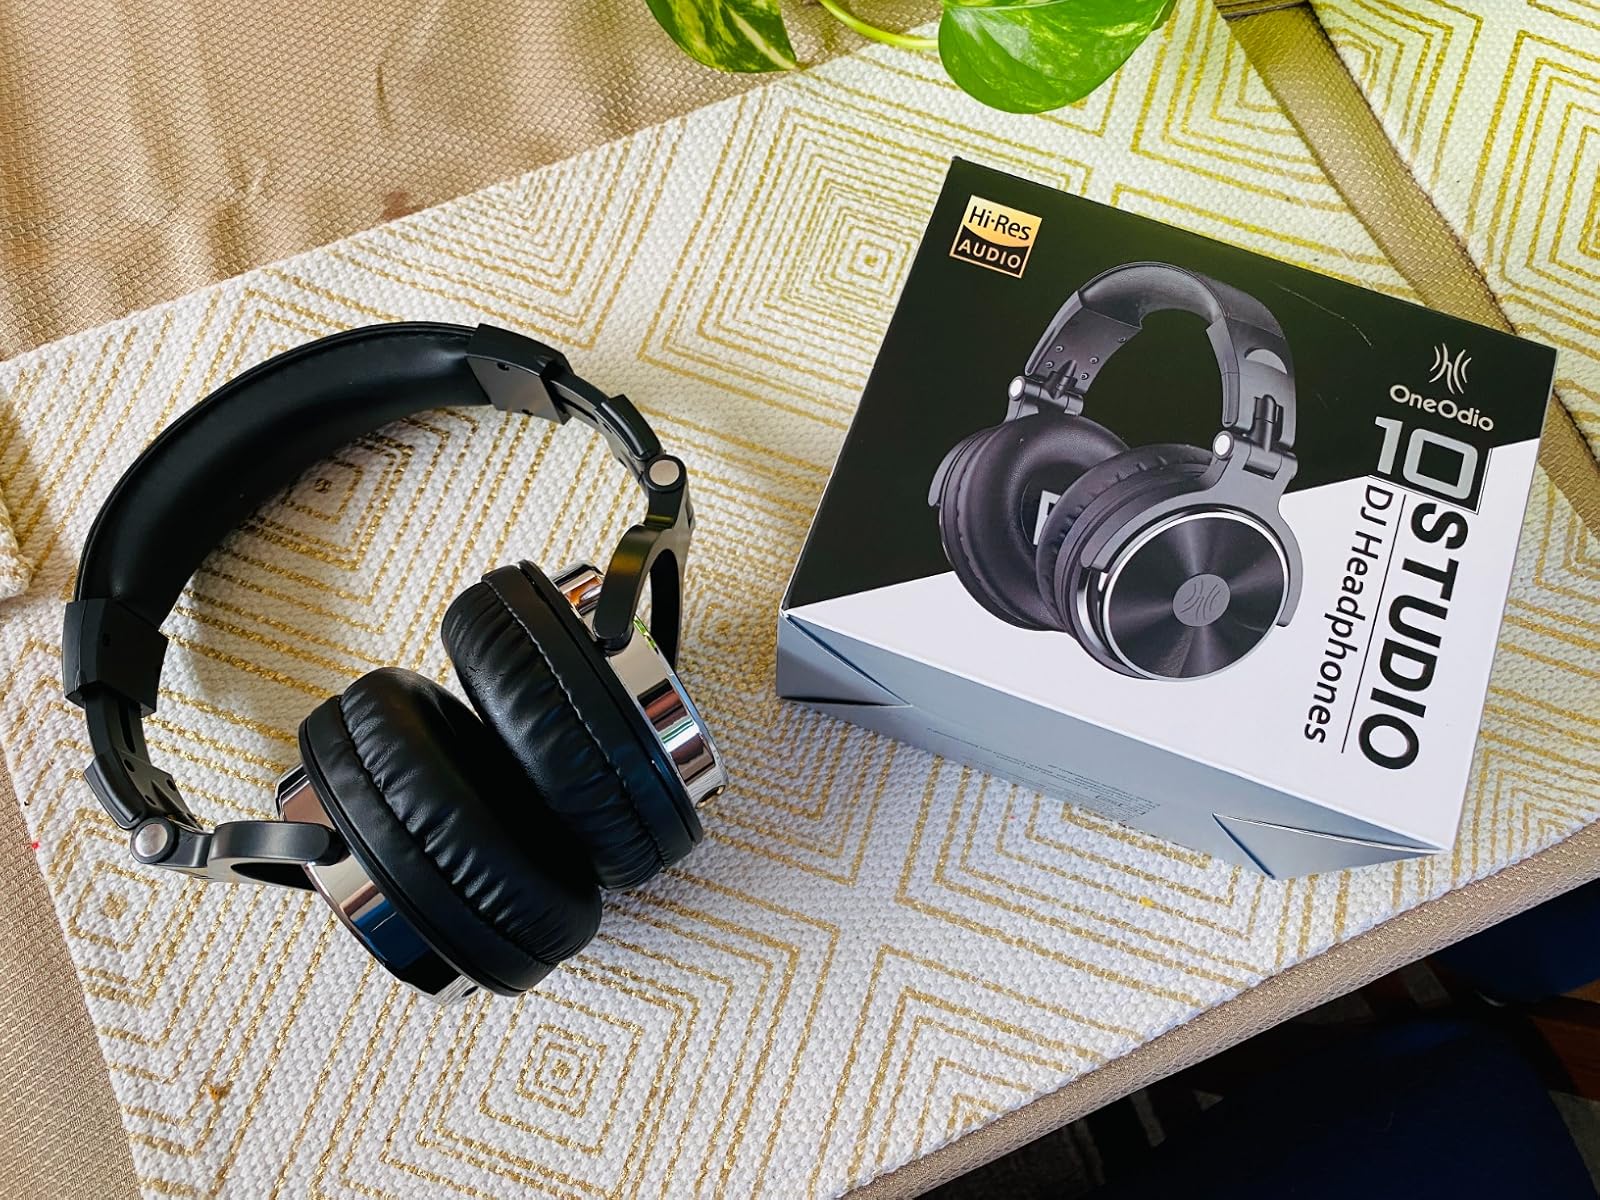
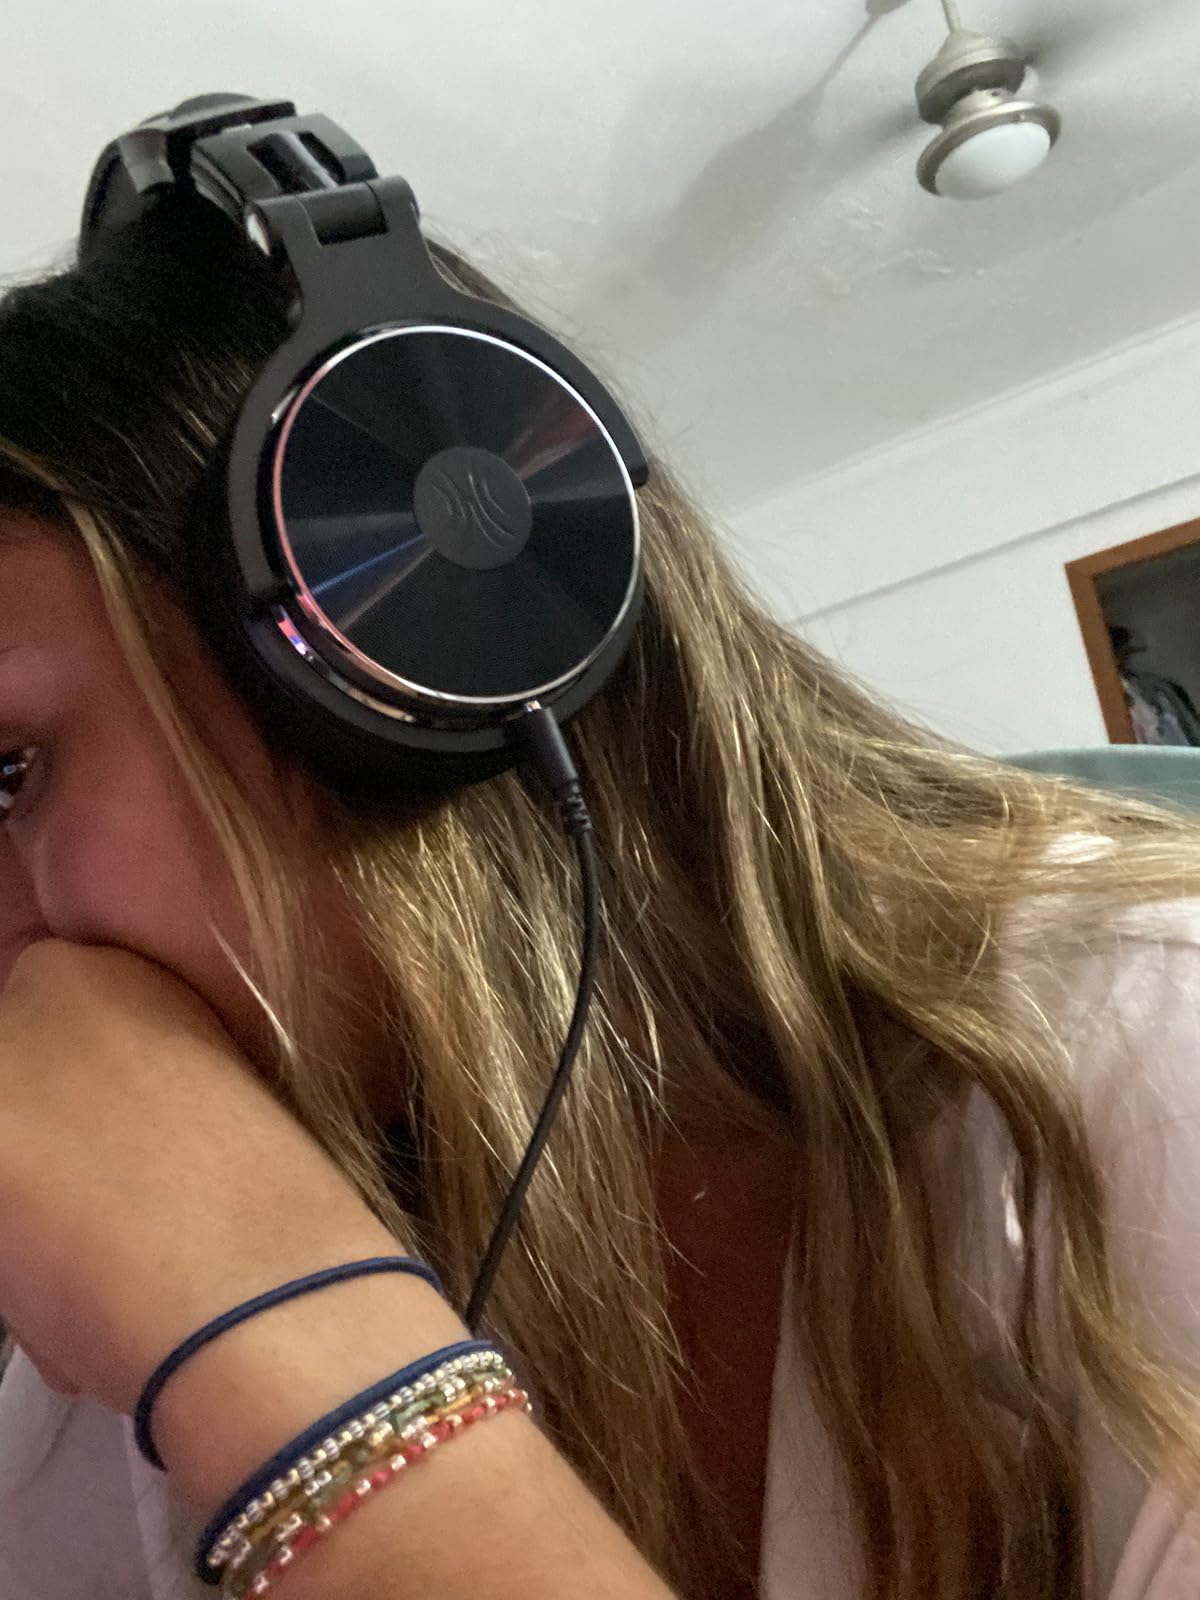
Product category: headphones
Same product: yes